Question: Please indicate a possible affordance area of golf_clubs that can be used for holding
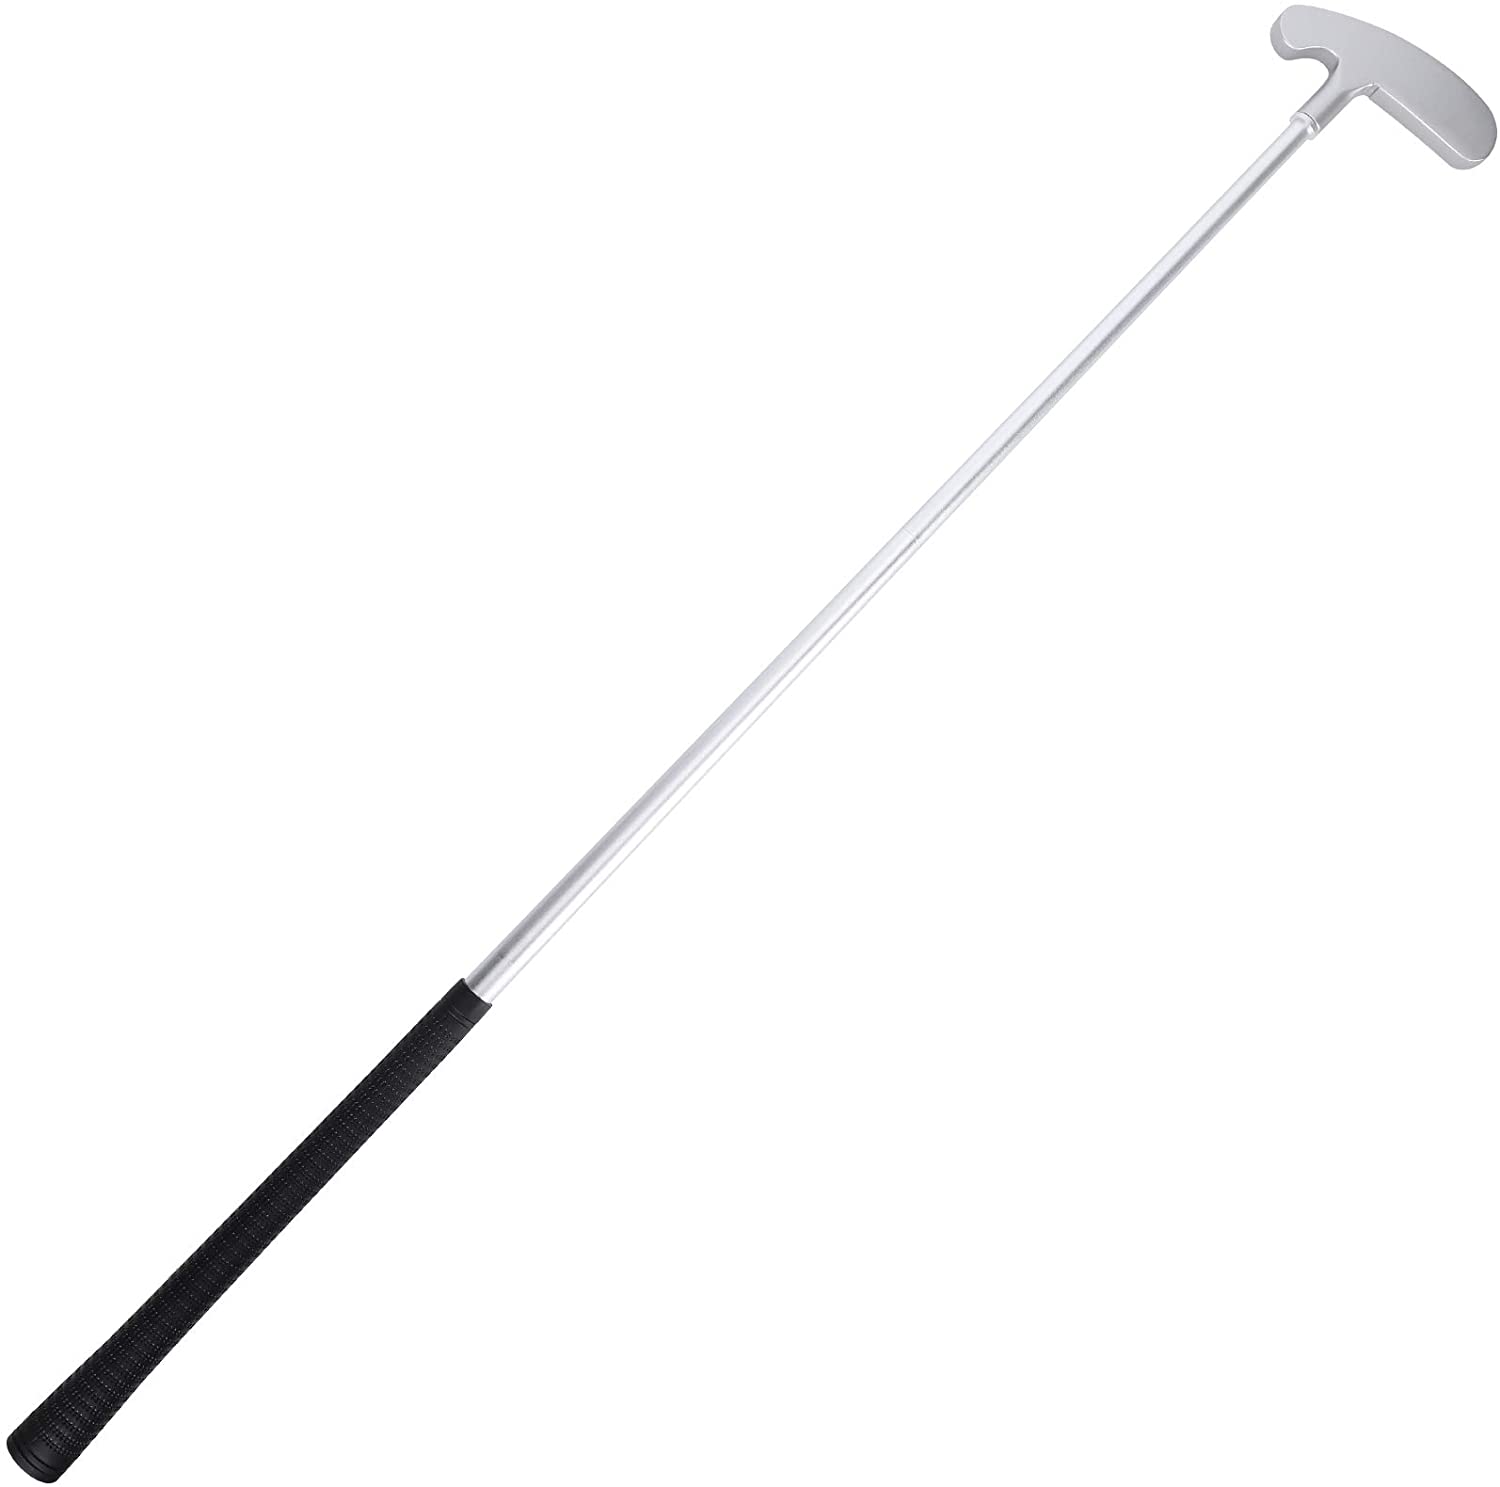
Answer: [2.021, 806.205, 649.224, 1478.042]